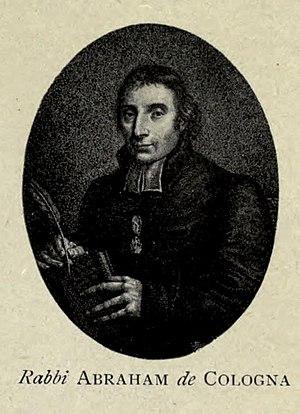
Rabbi Abraham de Cologna au Grand Sanhédrin
Le Grand Sanhédrin est une cour suprême juive créée le 10 décembre 1806 comprenant soixante-et-onze rabbins et notables.